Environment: real
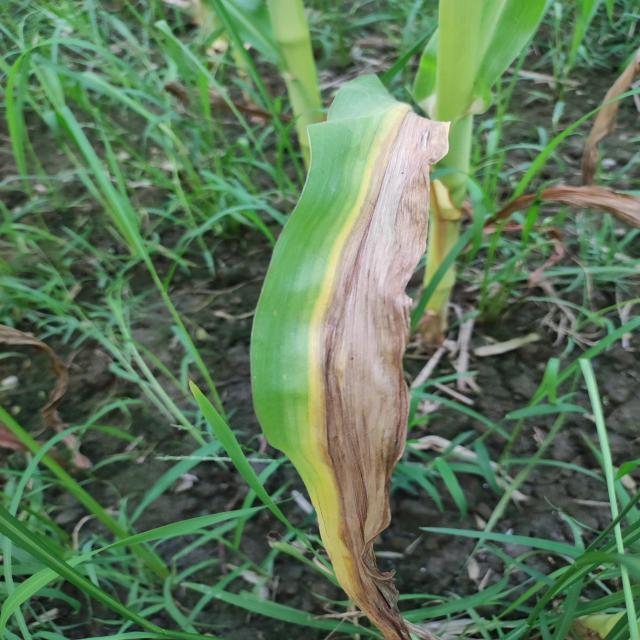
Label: potassium_deficiency